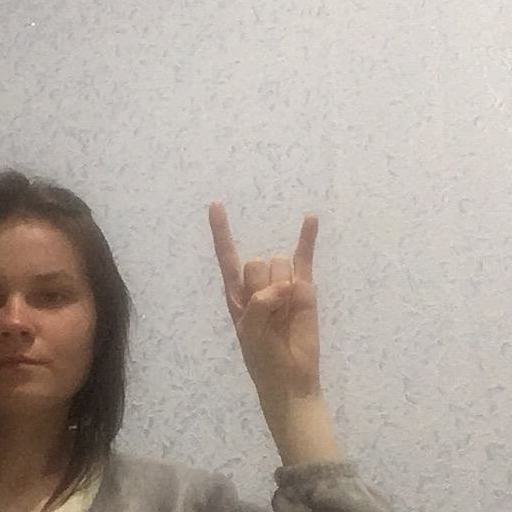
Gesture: rock